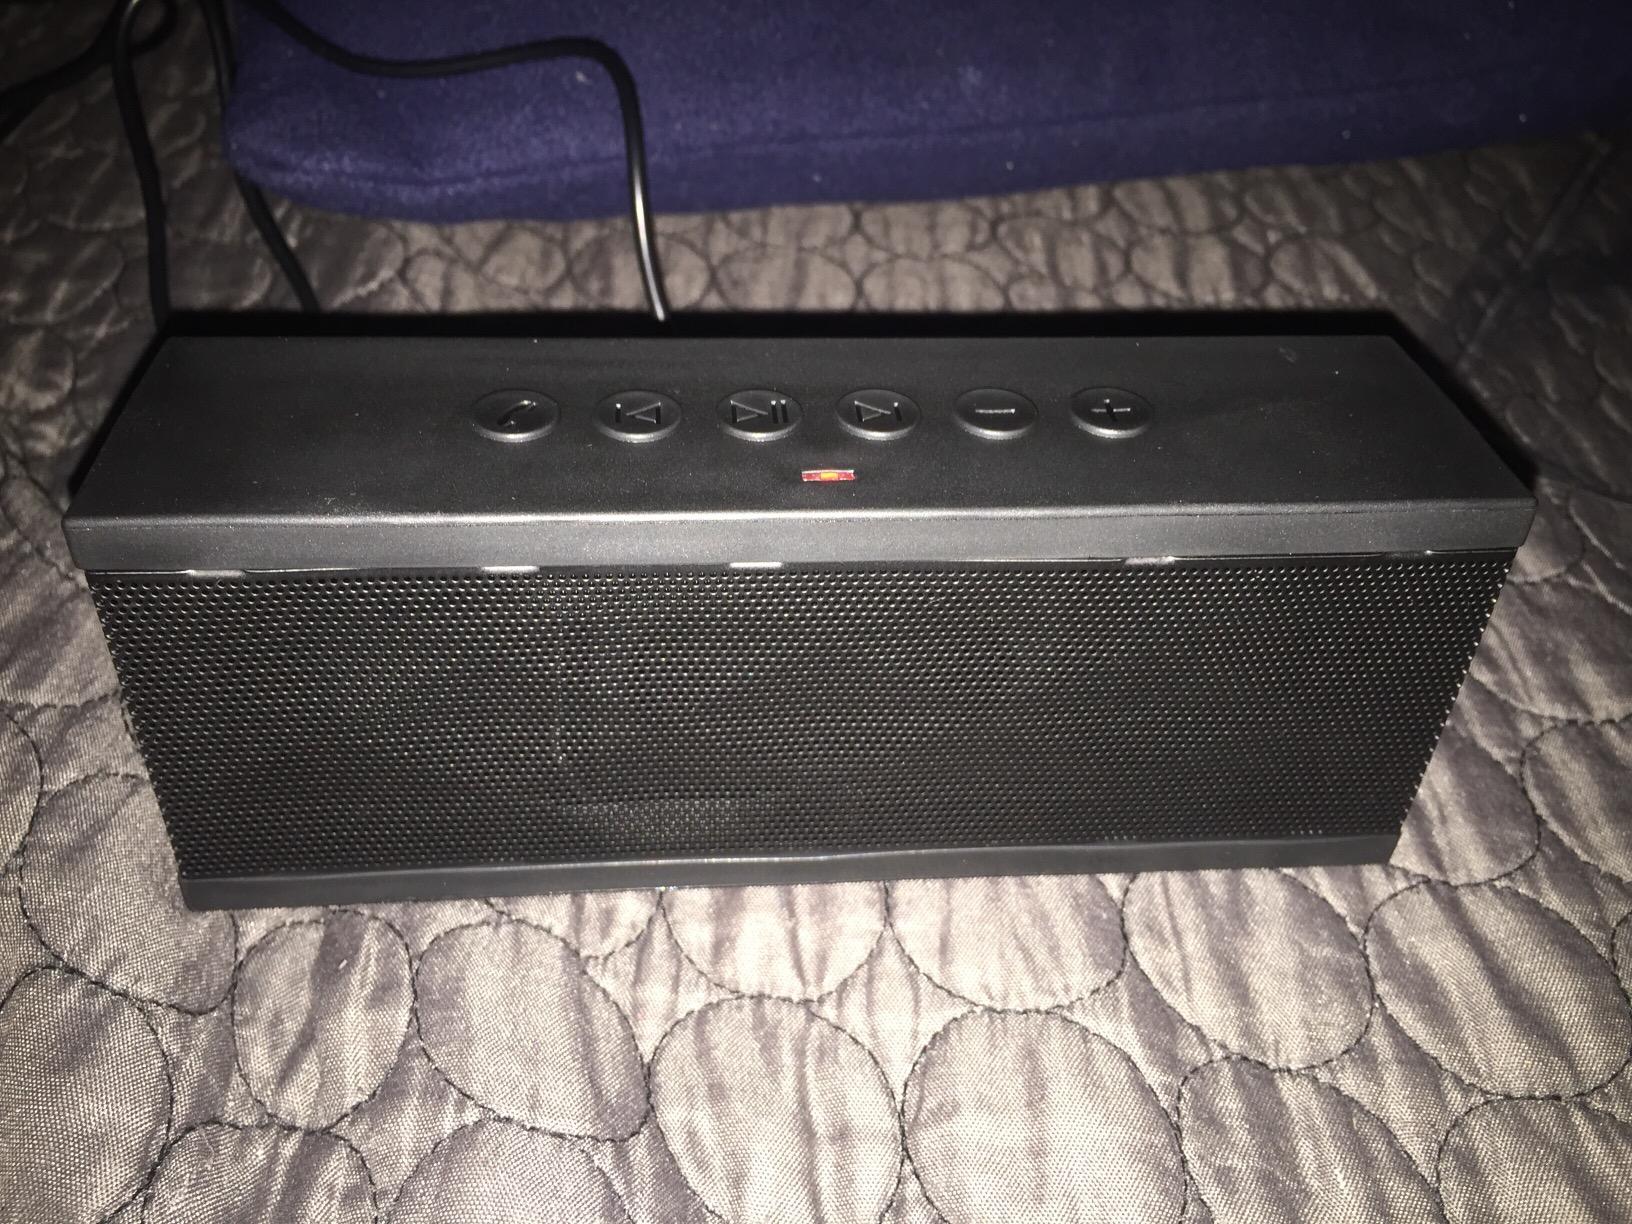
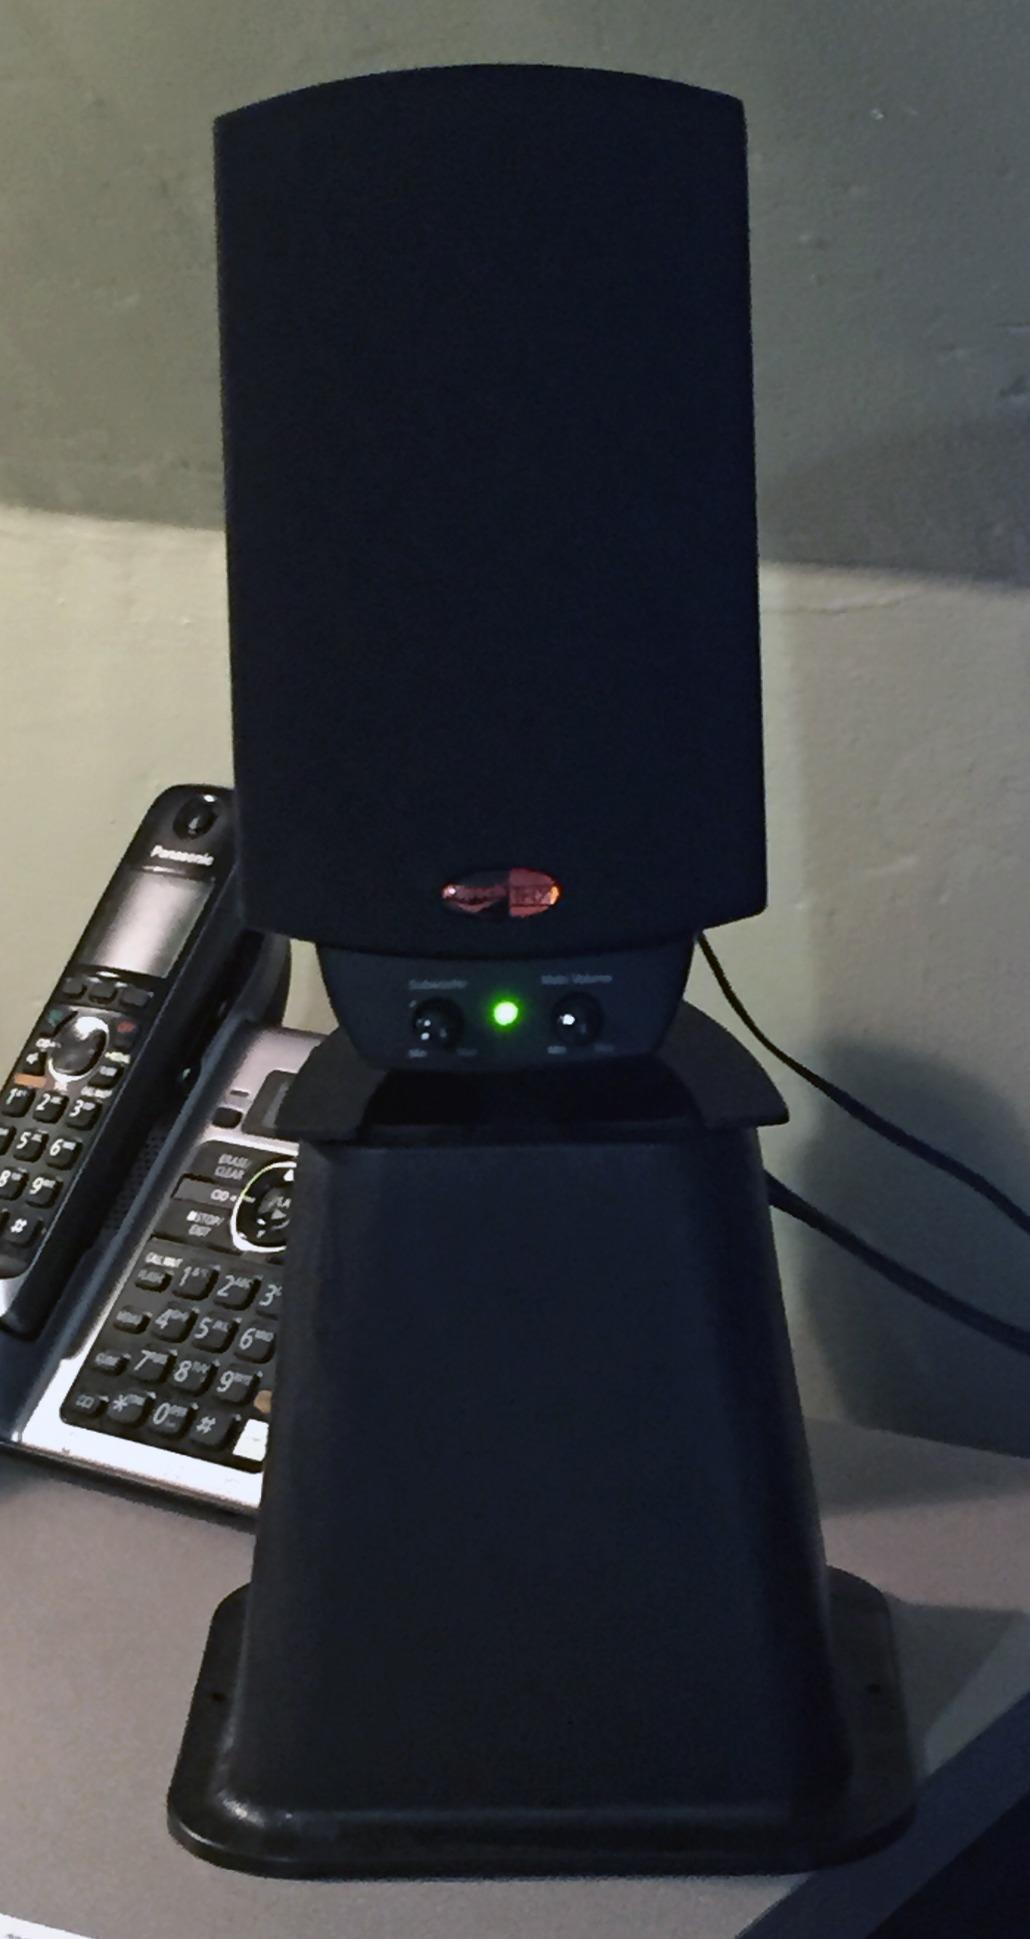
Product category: speaker
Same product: no